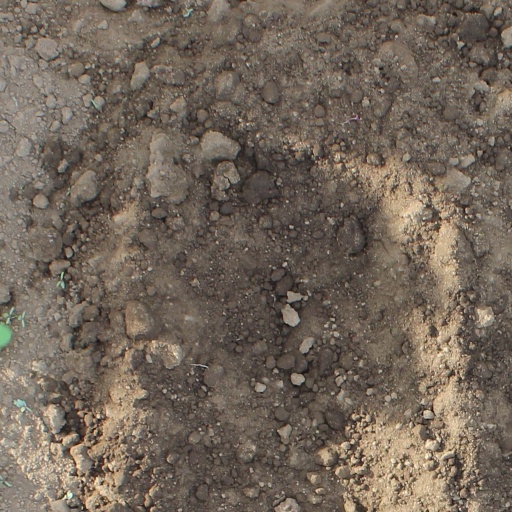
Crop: soybean